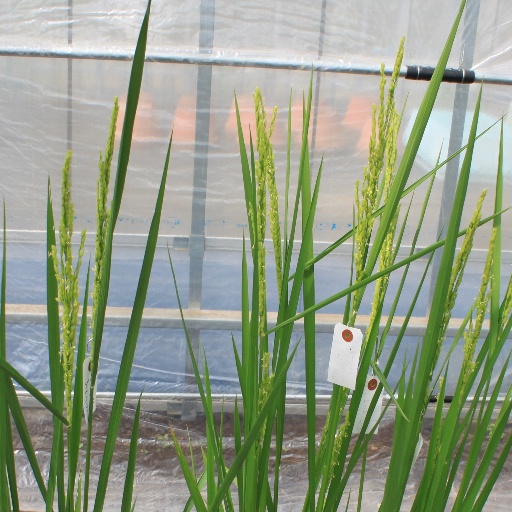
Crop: rice